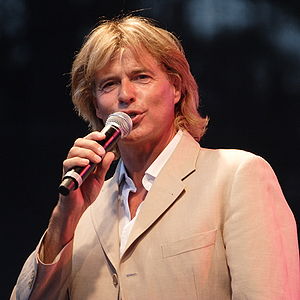
Hansi Hinterseer
"Hans ""Hansi"" Hinterseer er en østrigsk sanger, skuespiller og tidligere skiløber.